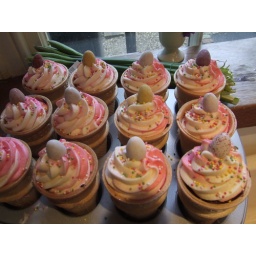
inspired by chockylit - chocolate cake, pink and white buttercream with disco sparkle and 100s &amp;amp; 100s